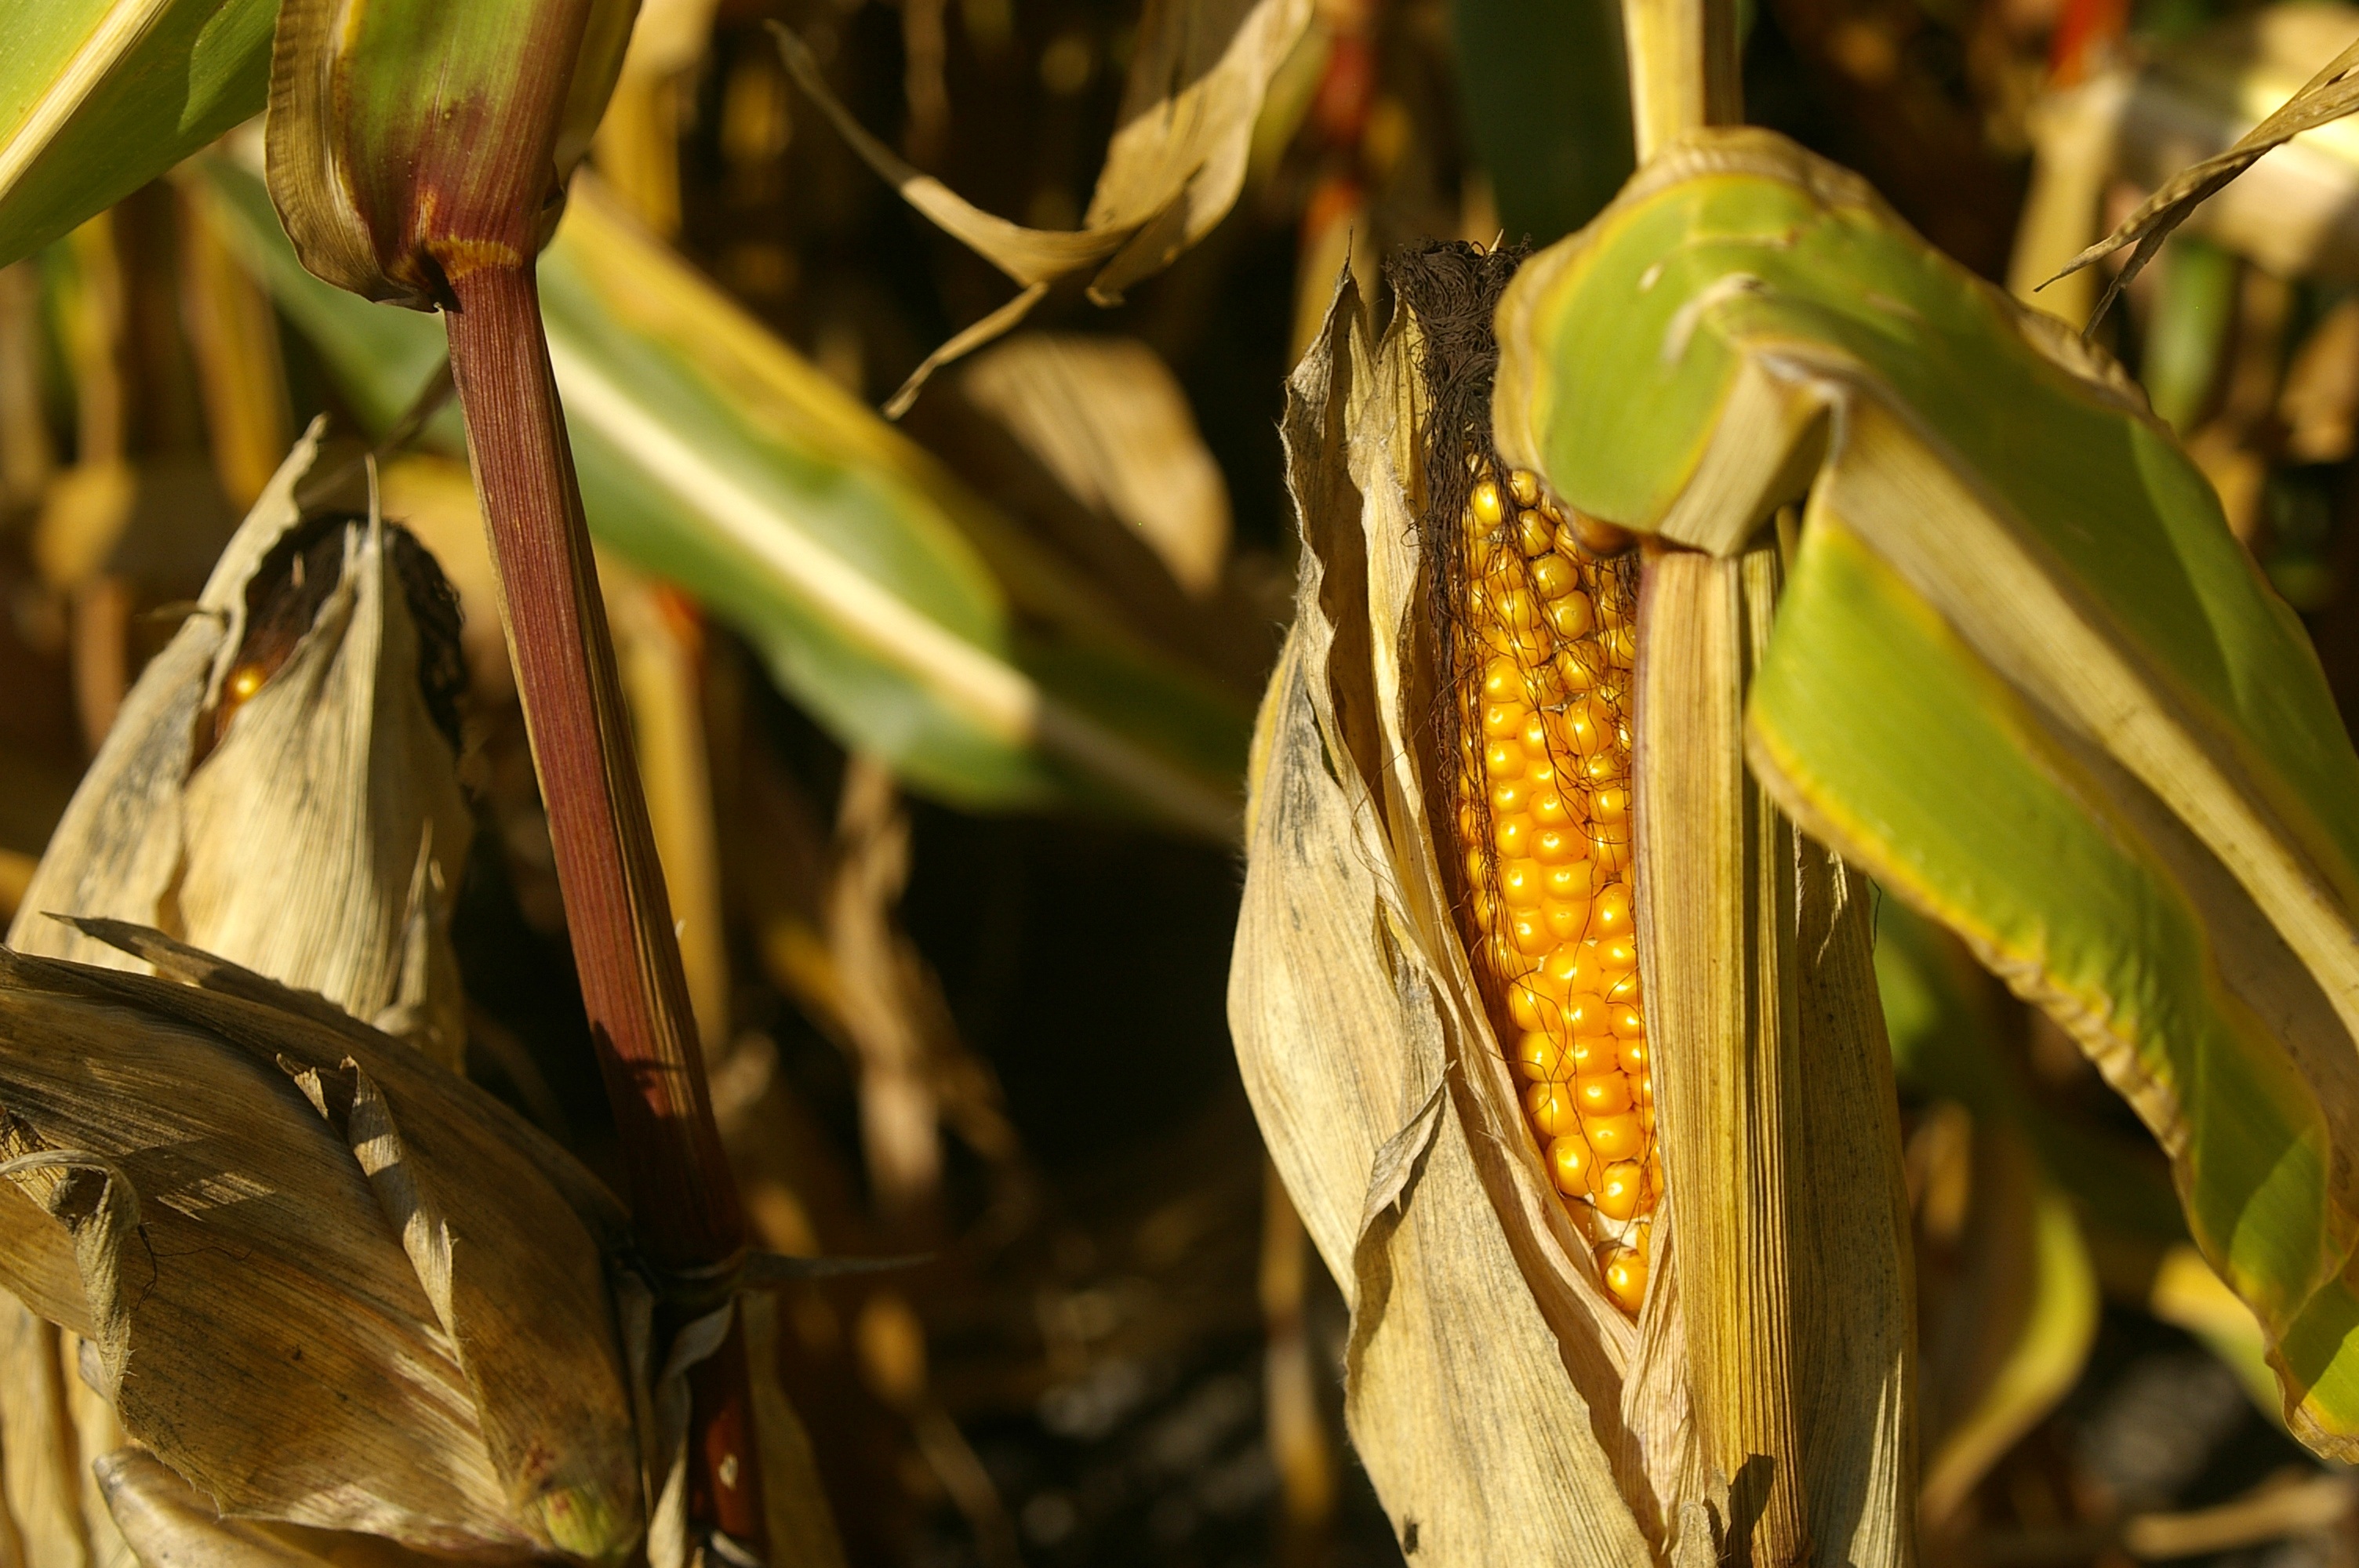
tree, nature, branch, plant, leaf, flower, summer, food, green, produce, crop, insect, autumn, corn, brown, botany, yellow, close, flora, fauna, close up, cornfield, late summer, macro photography, piston, plant stem